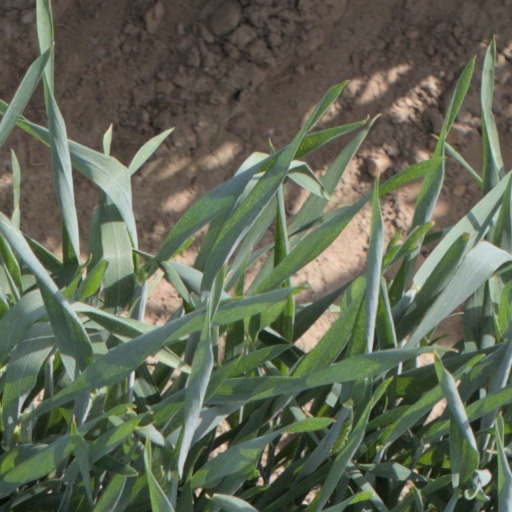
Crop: wheat